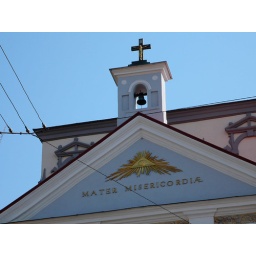
The only gate in the stone wall surrounding Vilnius.